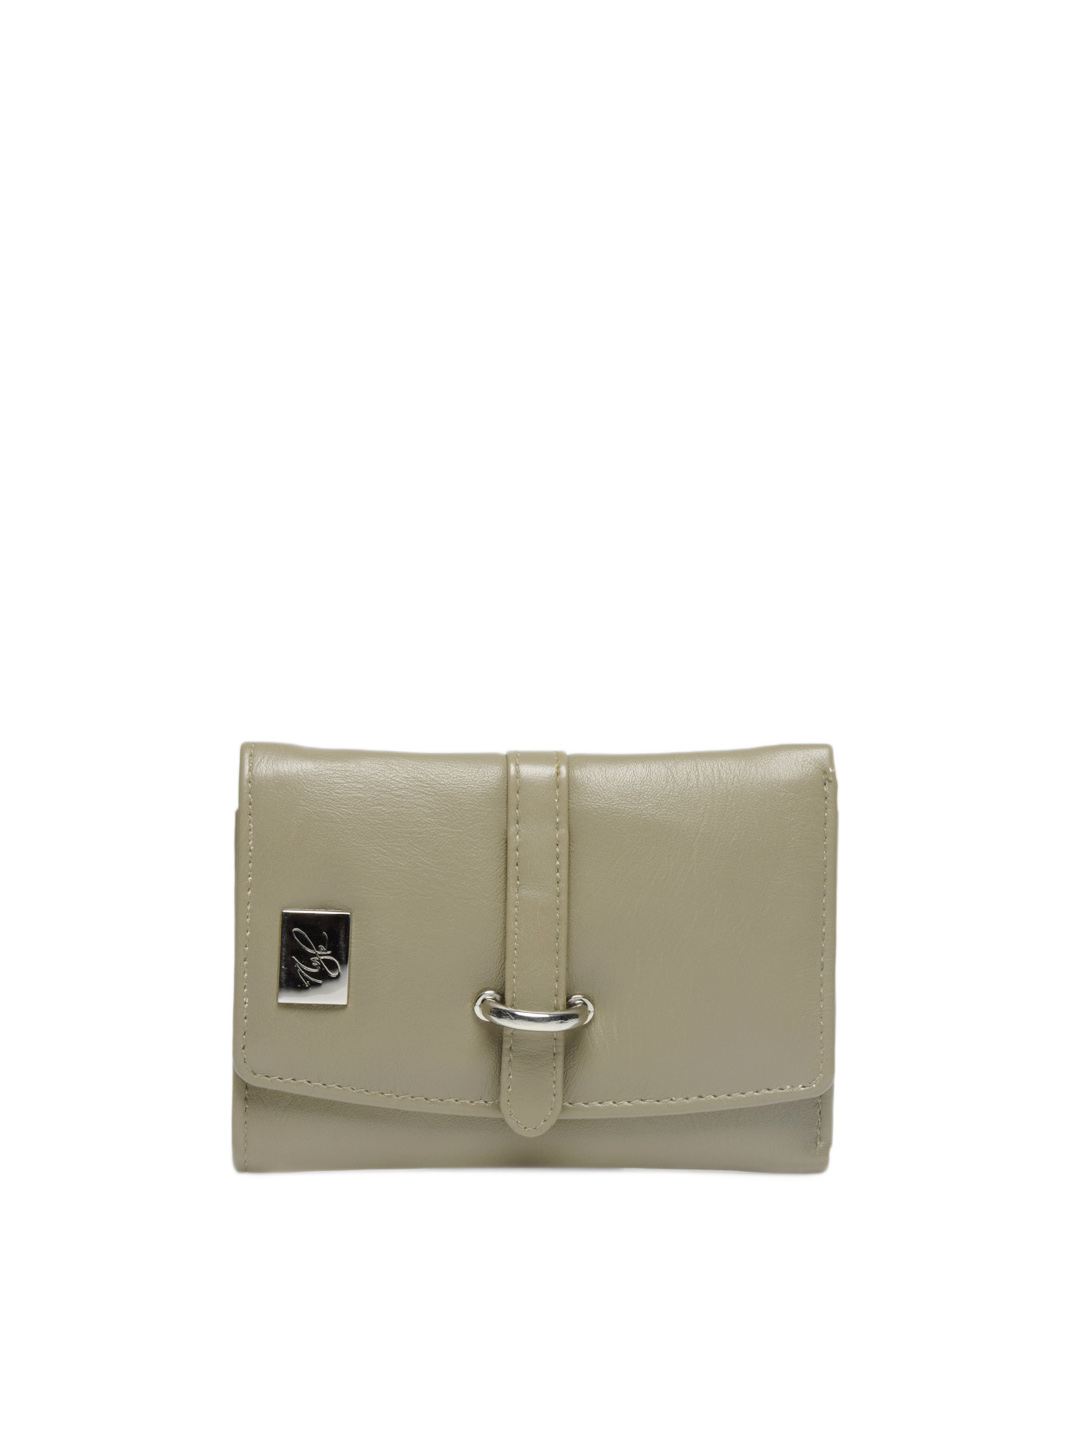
Nyk Women Mushroom Brown Wallet
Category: Accessories / Wallets / Wallets
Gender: Women
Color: Mushroom Brown
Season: Summer 2016
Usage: Casual